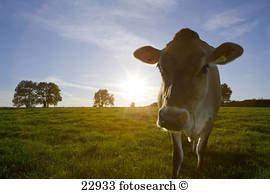
Label: cow